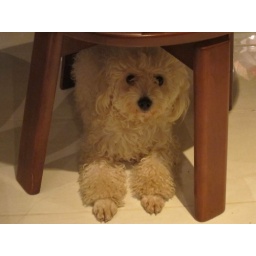
A very adorable dog sat under my chair at a restaurant I visited today.